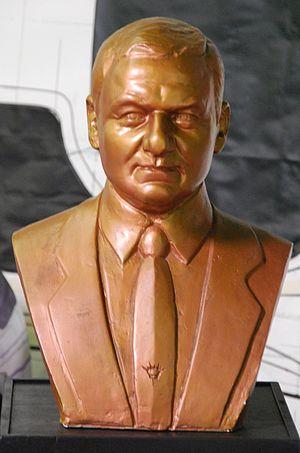
Peter Monteverdi, né le 7 juin 1934 à Bâle et mort à Binningen le 4 juillet 1998, est un artisan suisse constructeur d'automobiles.